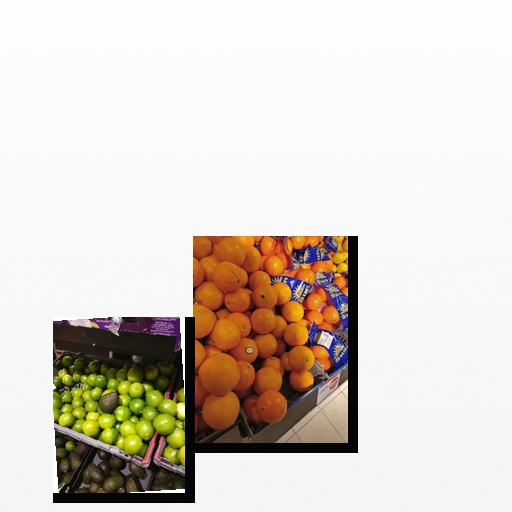
Food items: lime, orange